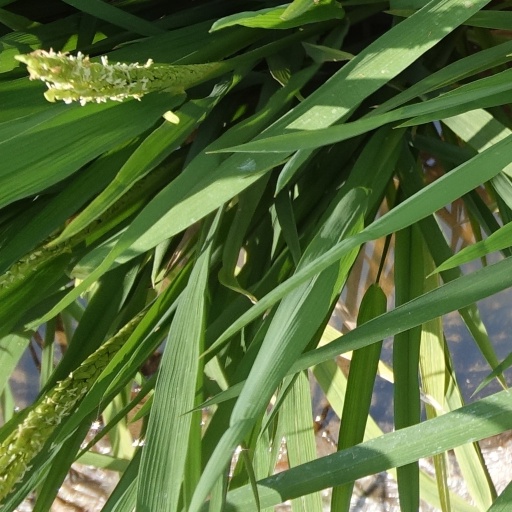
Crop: rice